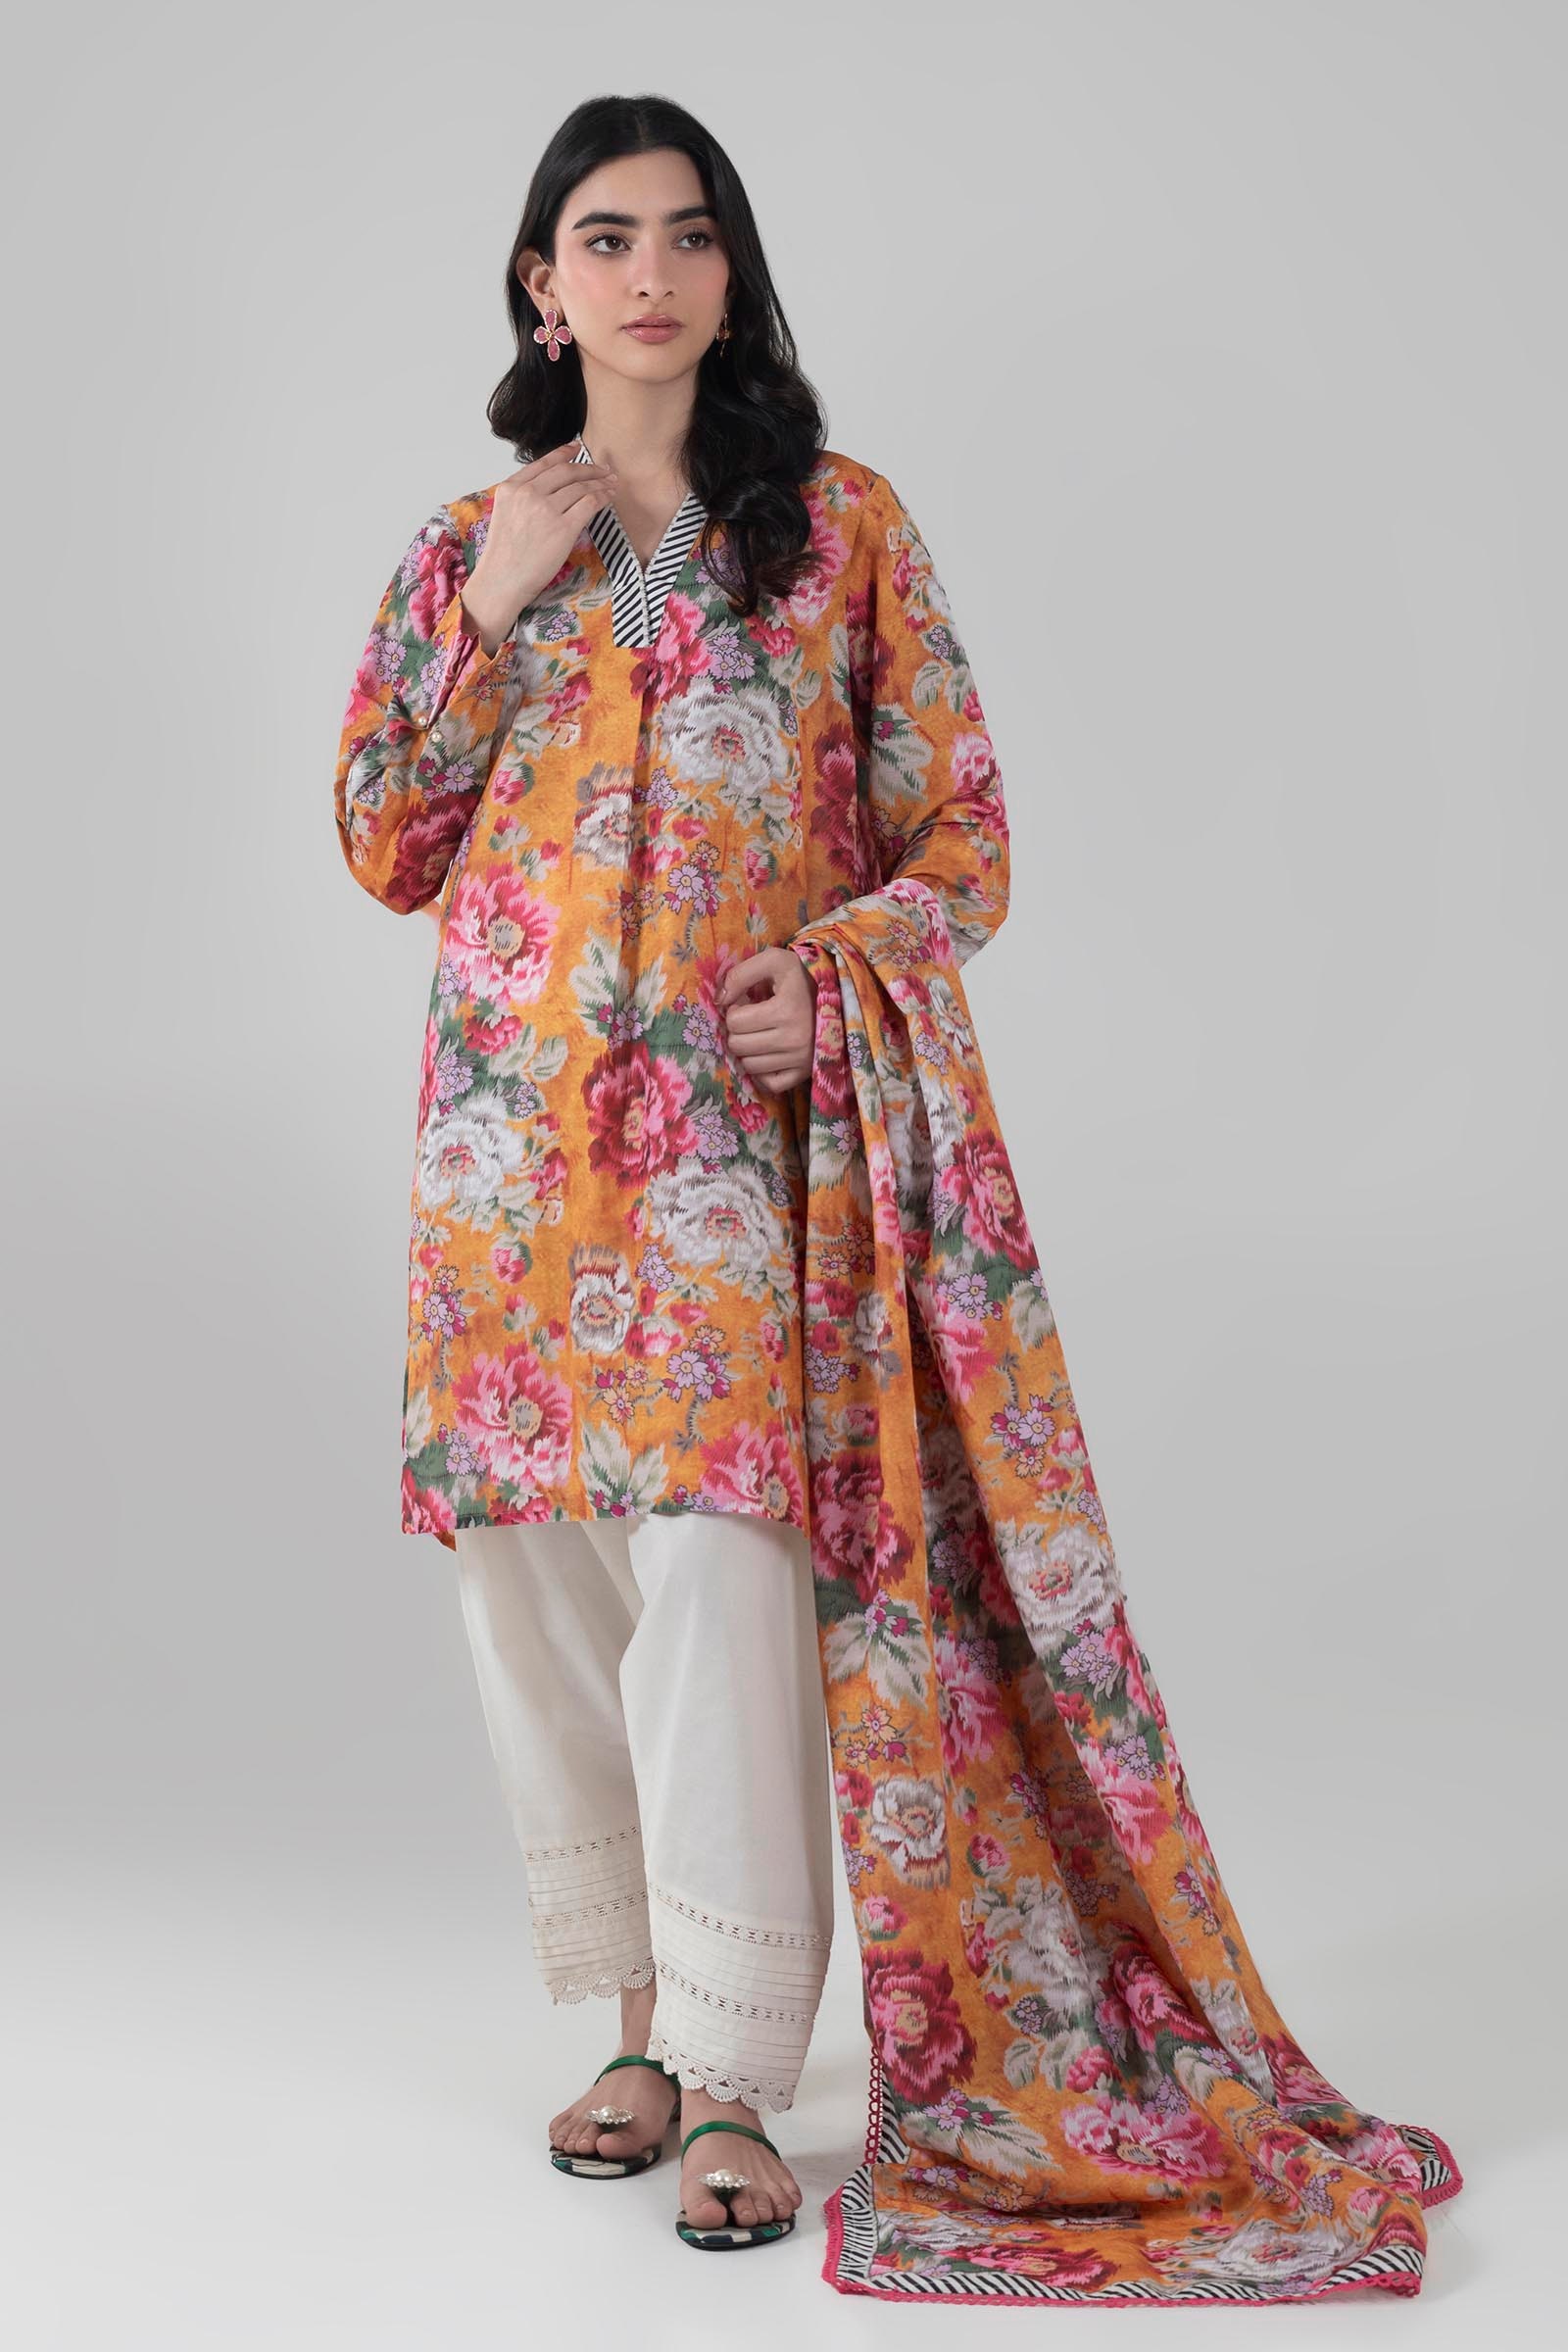
orange multi floral print cotton tunic